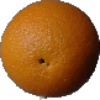
Label: Orange 1